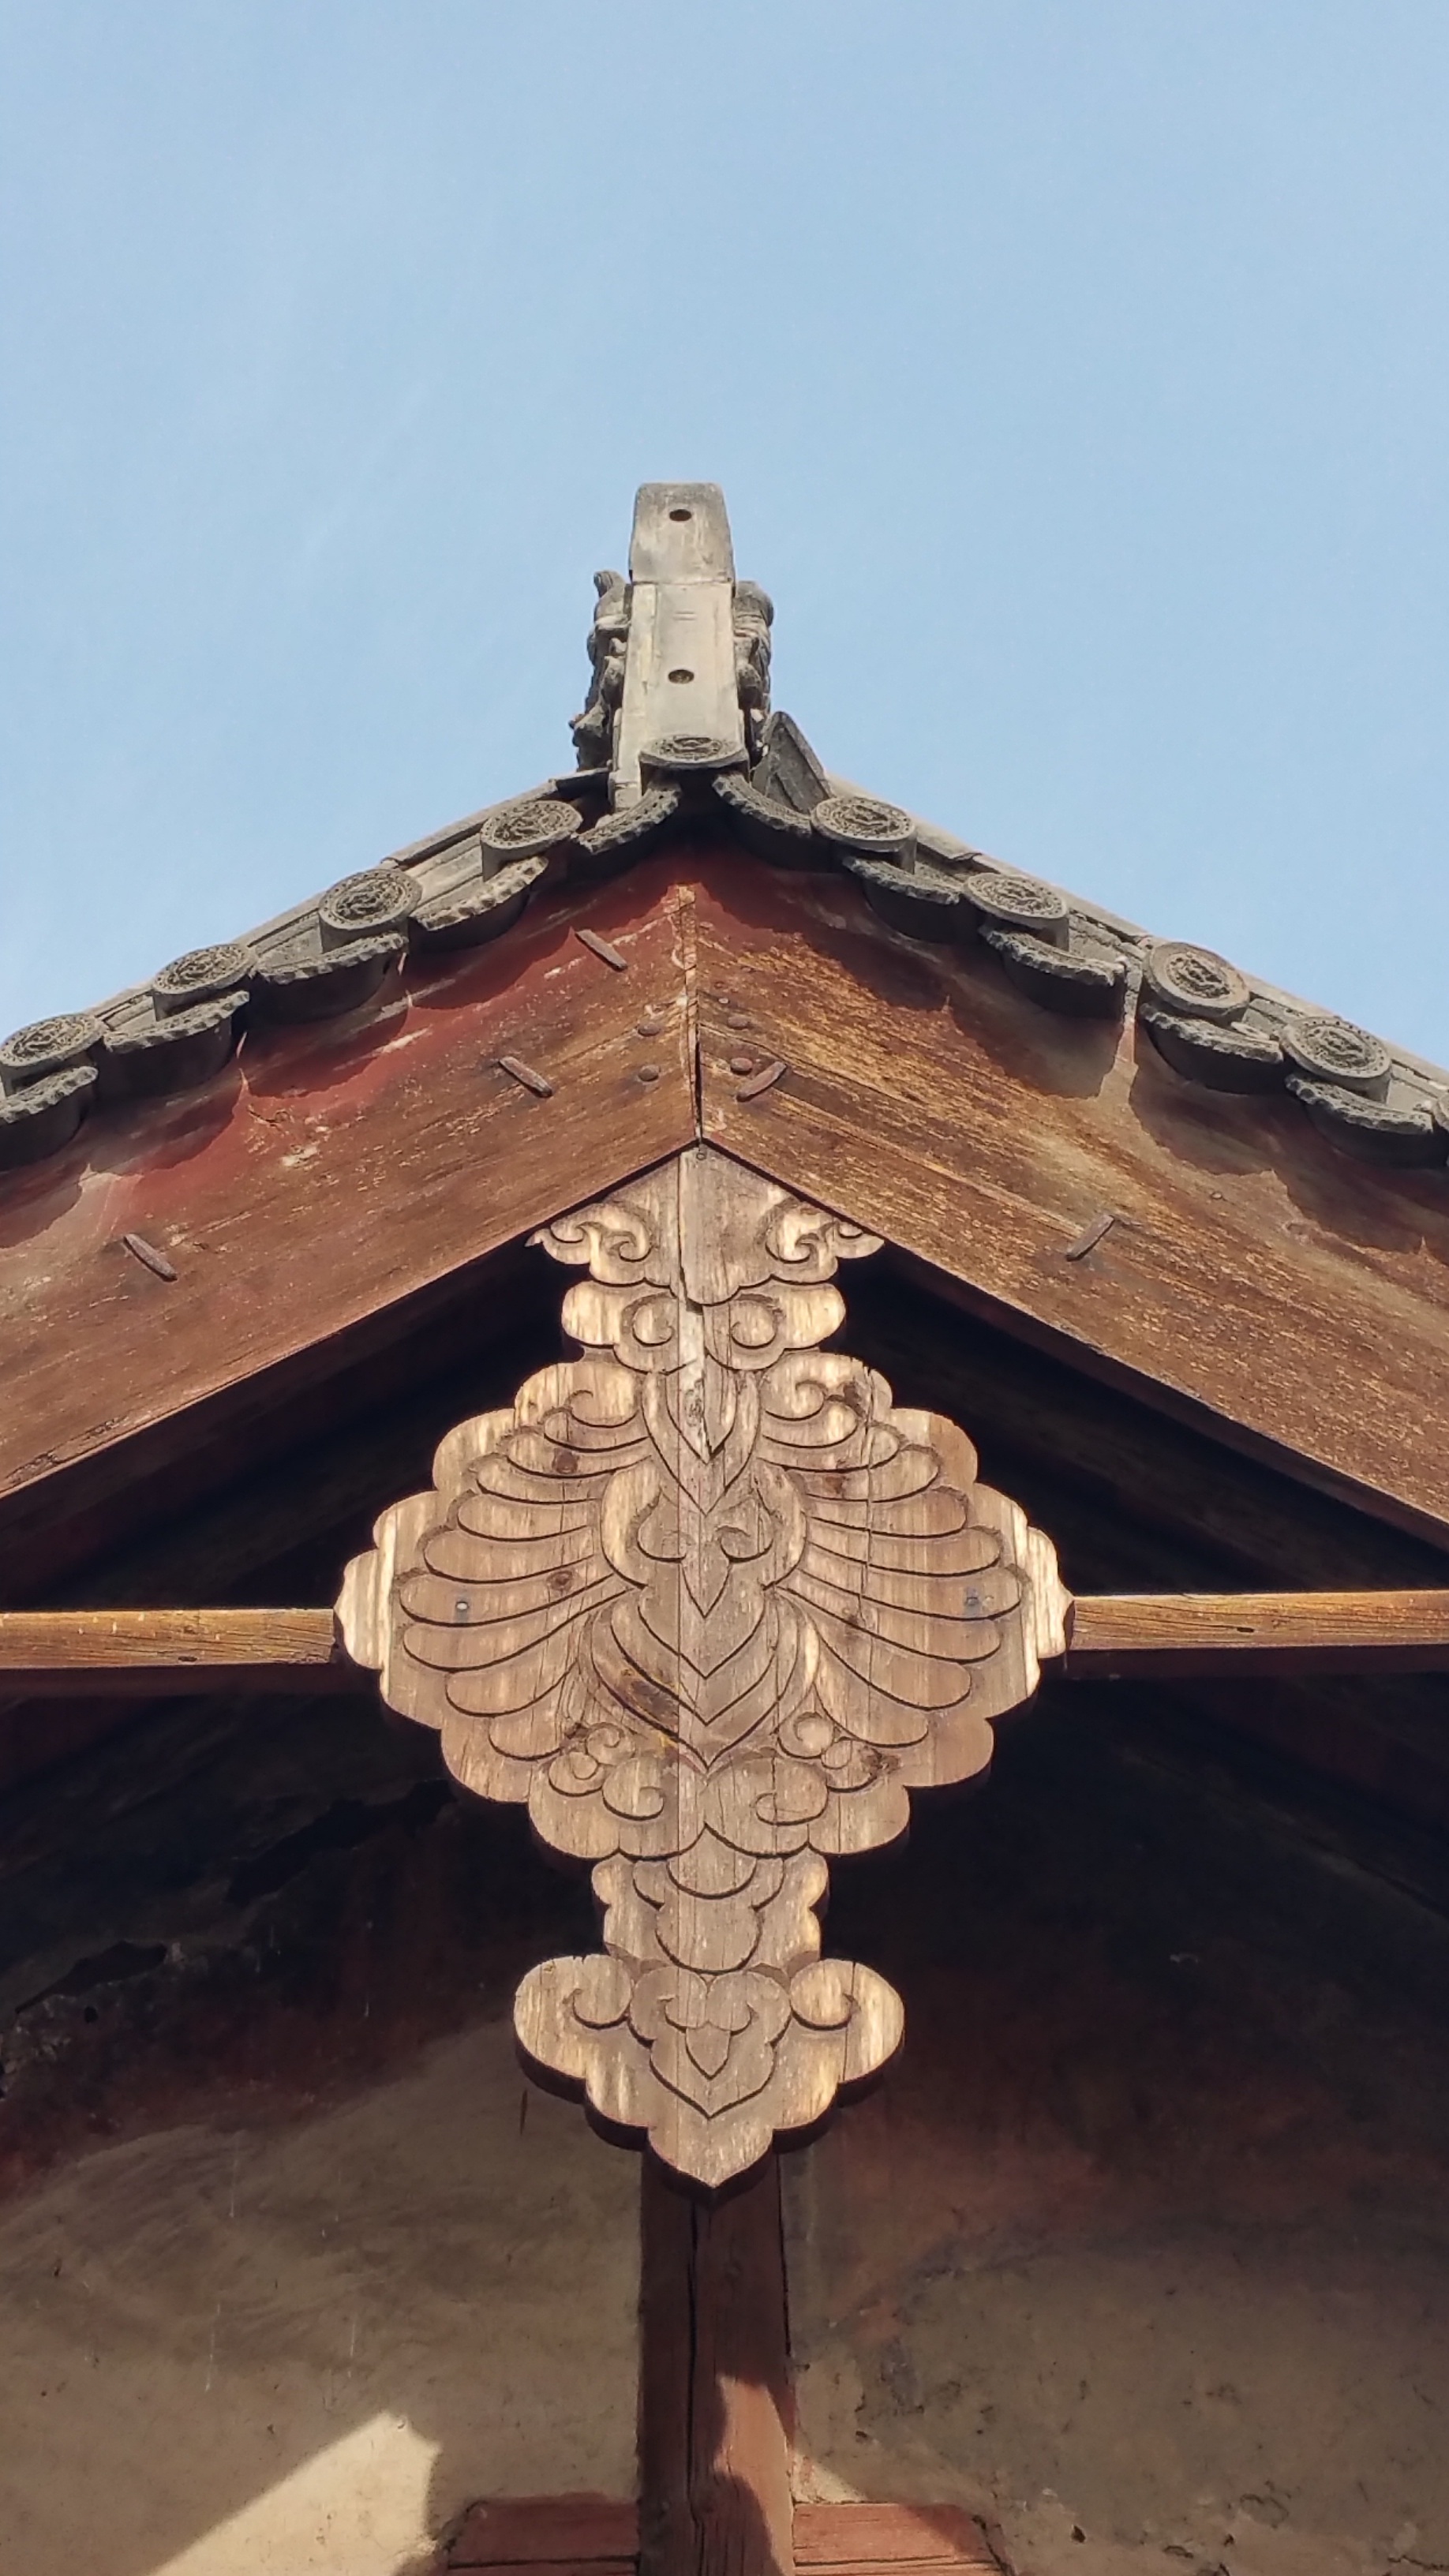
wood, roof, building, monument, tower, sculpture, temple, monastery, carving, ancient history